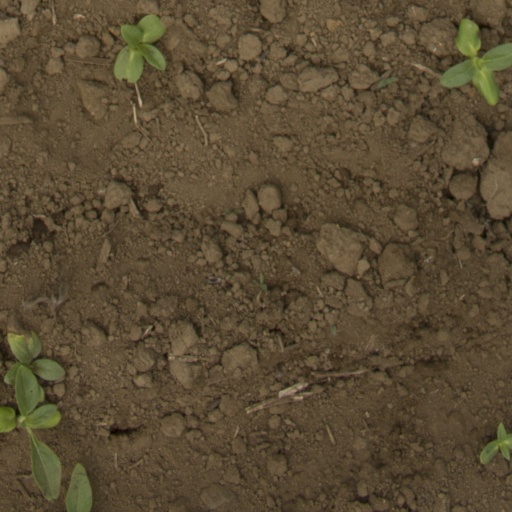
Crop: Jerusalem artichoke